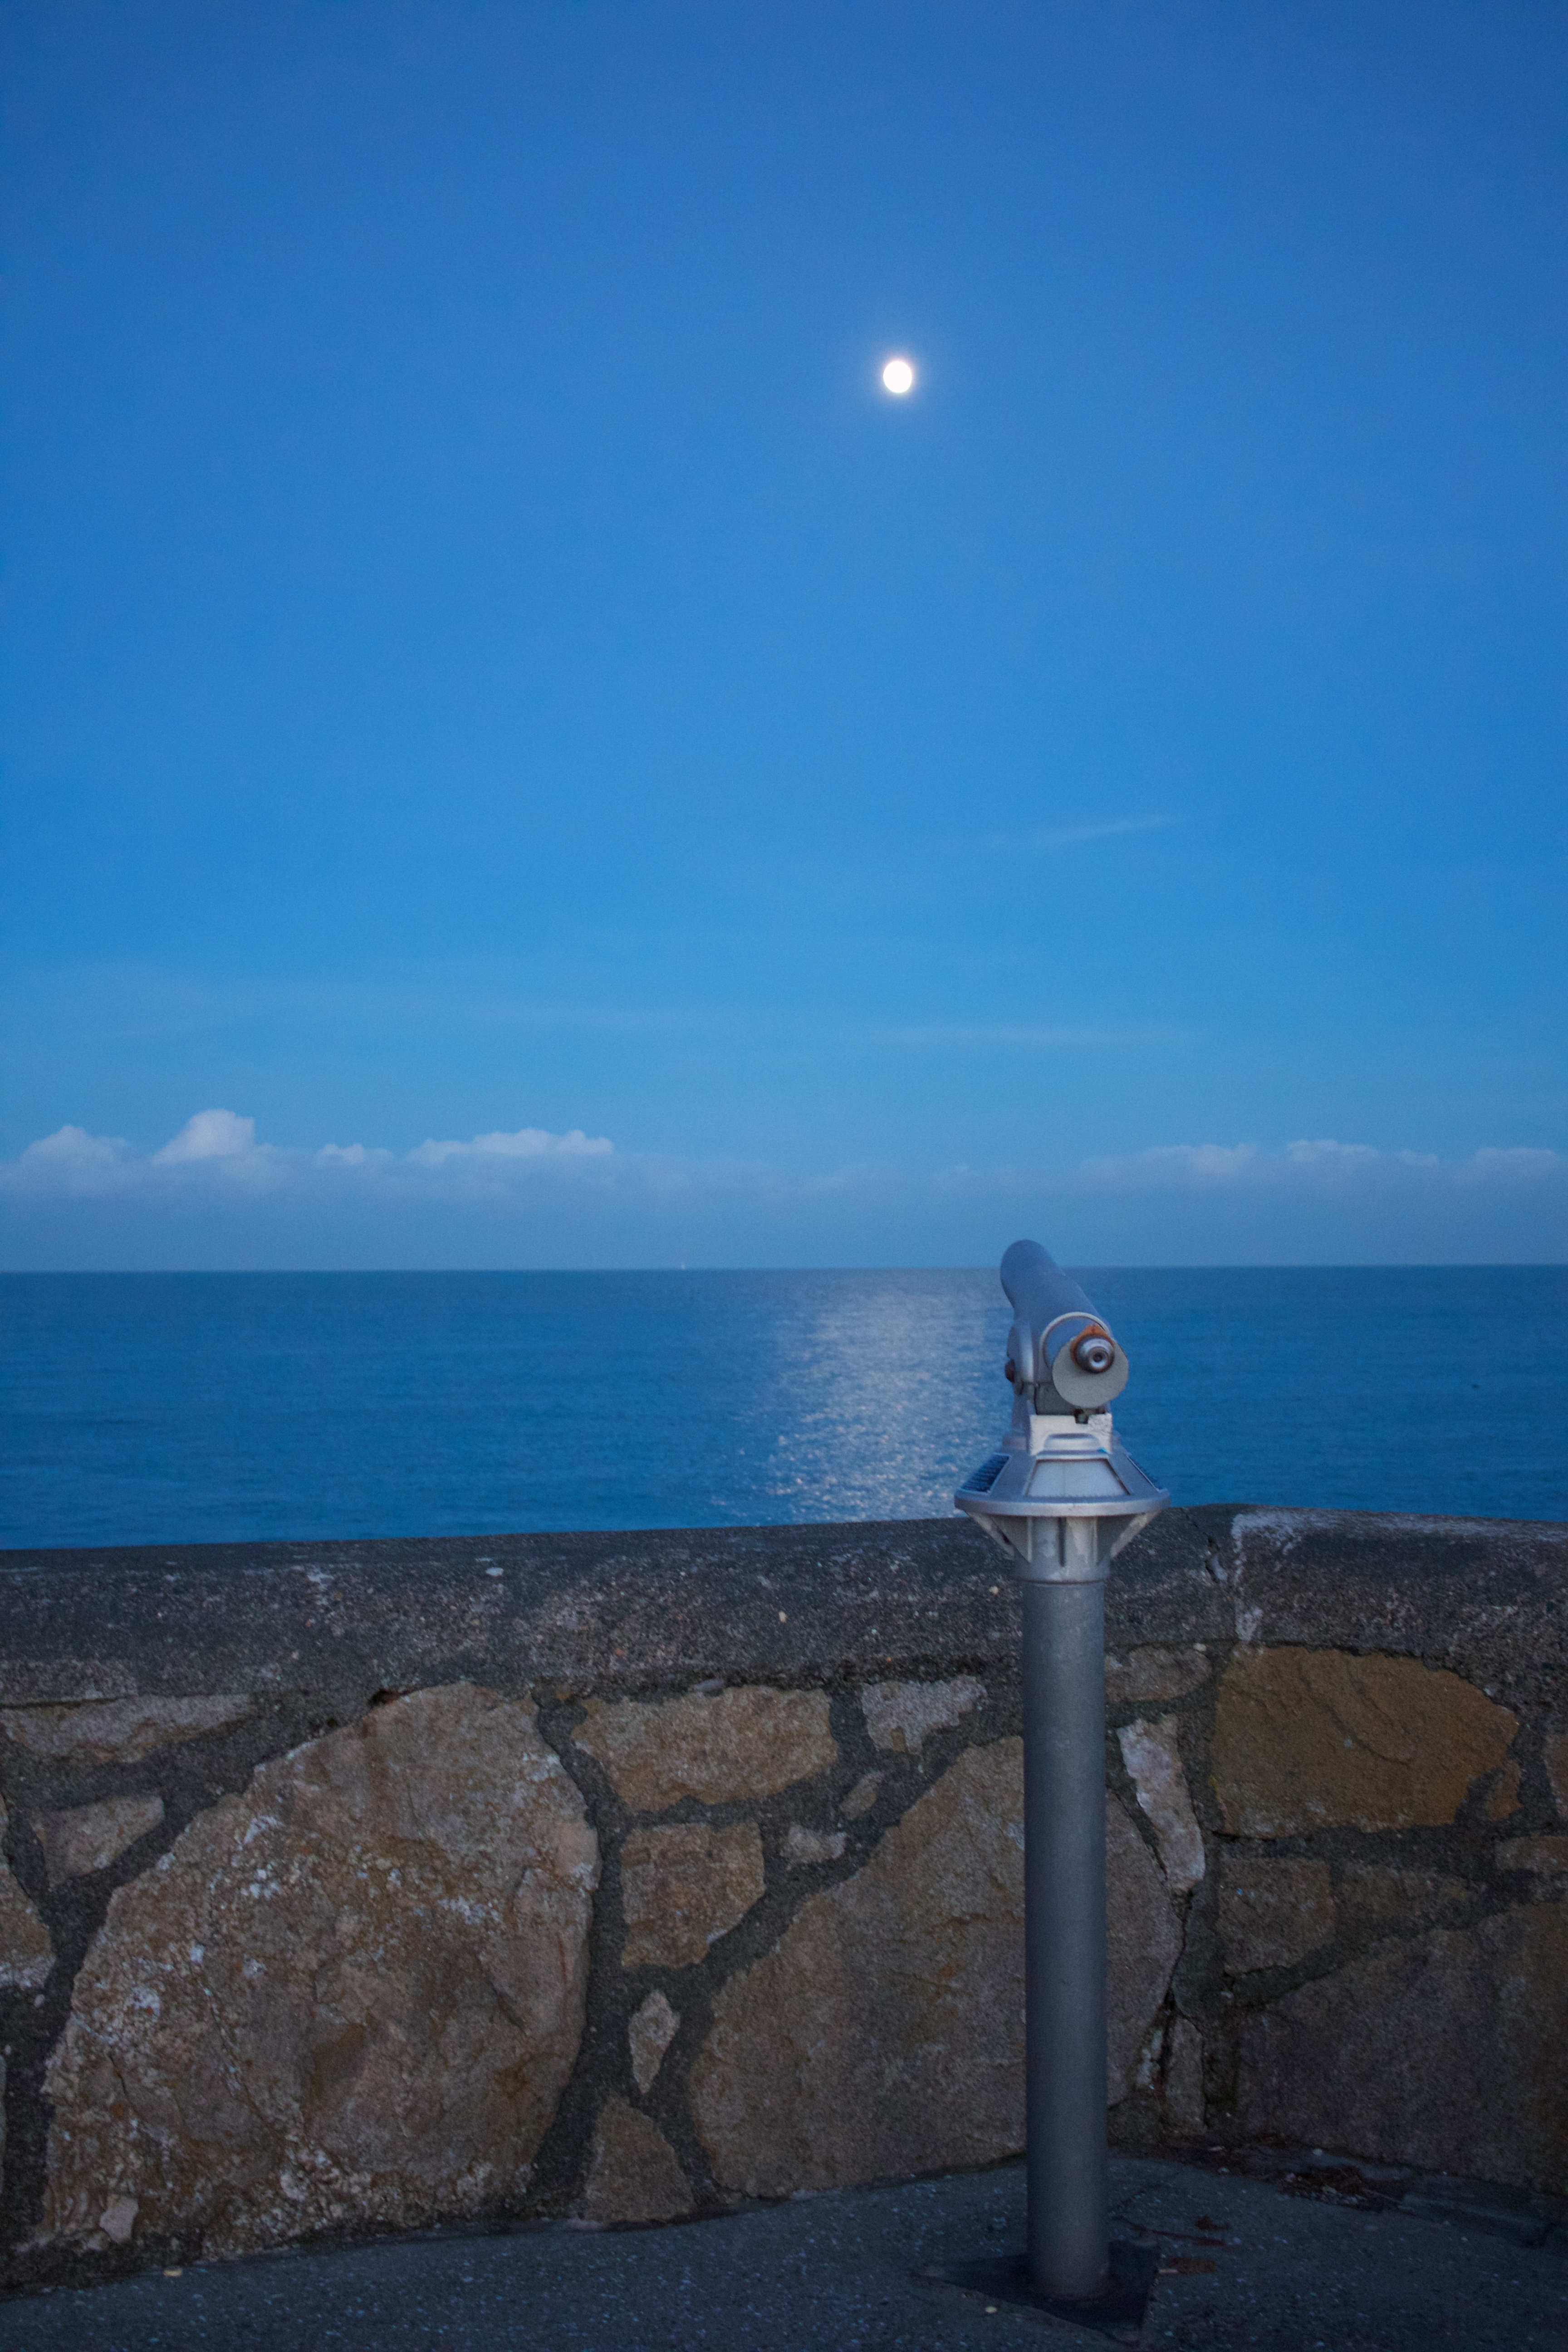
blue, sky, sea, horizon, full moon, light, moon, ocean, azure, moonlight, calm, night, coast, astronomical object, vacation, cloud, promontory, rock, evening, celestial event, terrain, headland, tourism, sound, wave